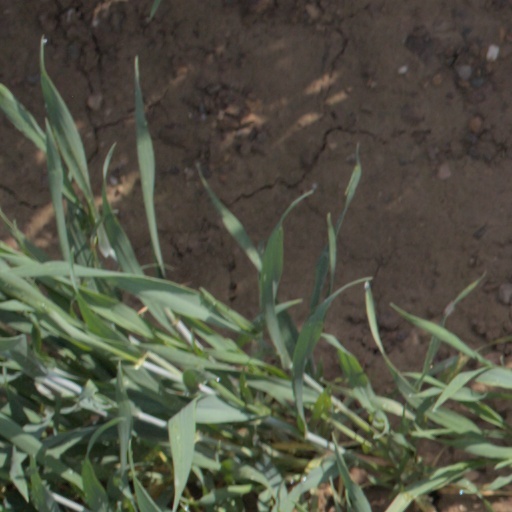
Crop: wheat